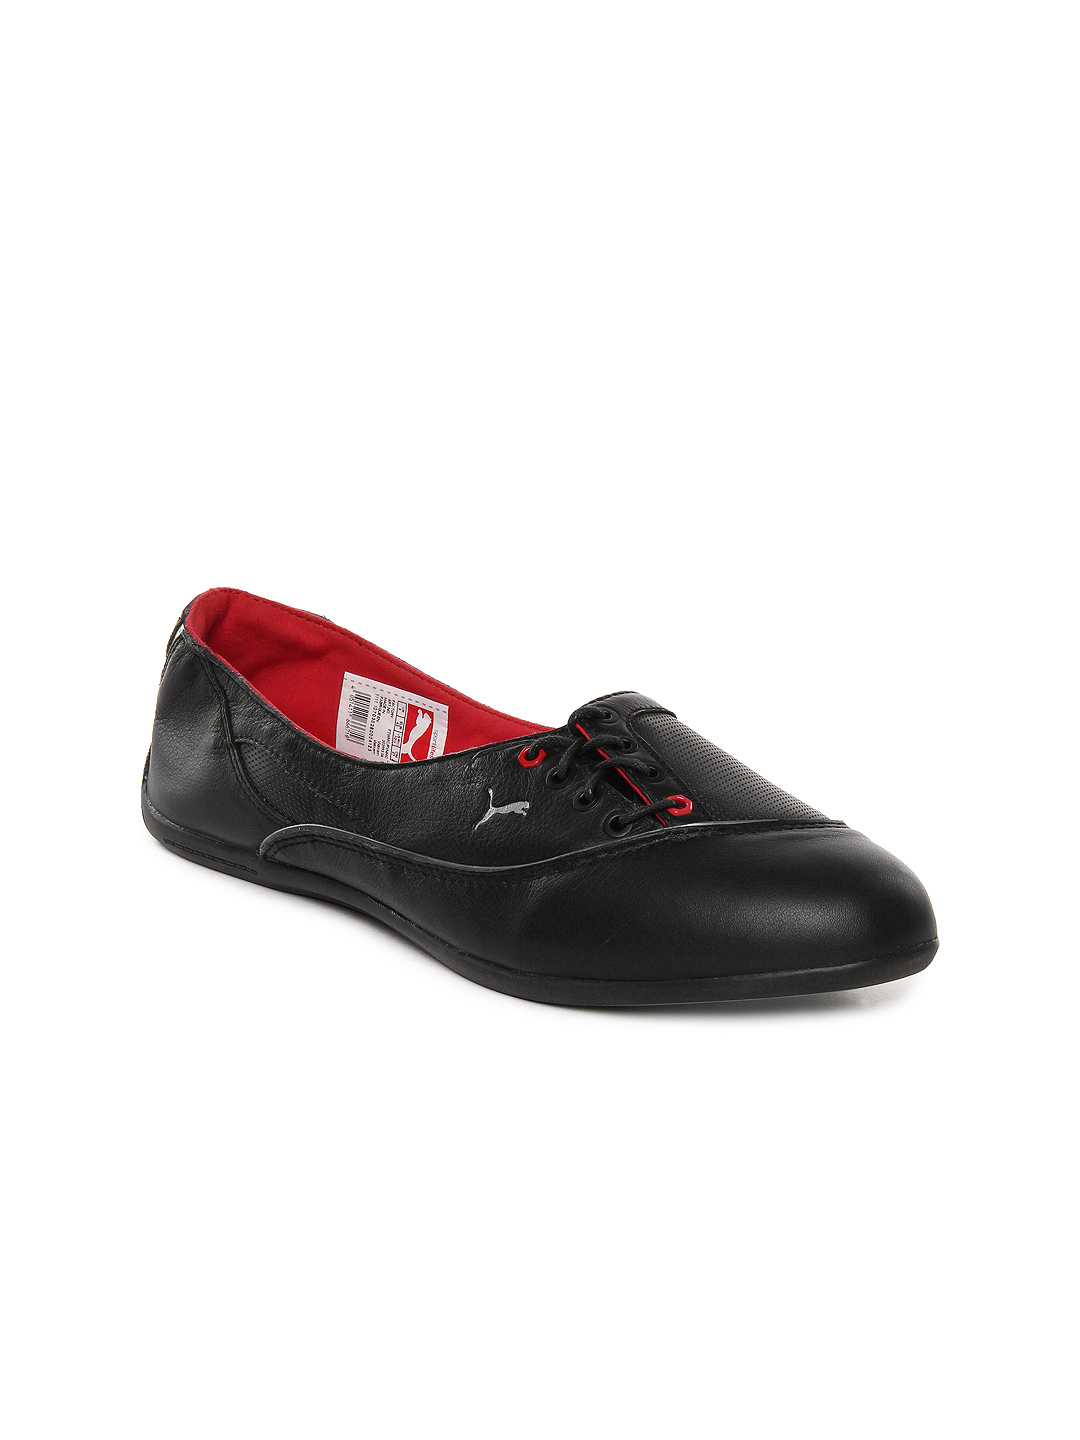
Puma Women Black Motorina Casual Shoes
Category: Footwear / Shoes / Casual Shoes
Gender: Women
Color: Black
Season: Spring 2014
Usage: Casual